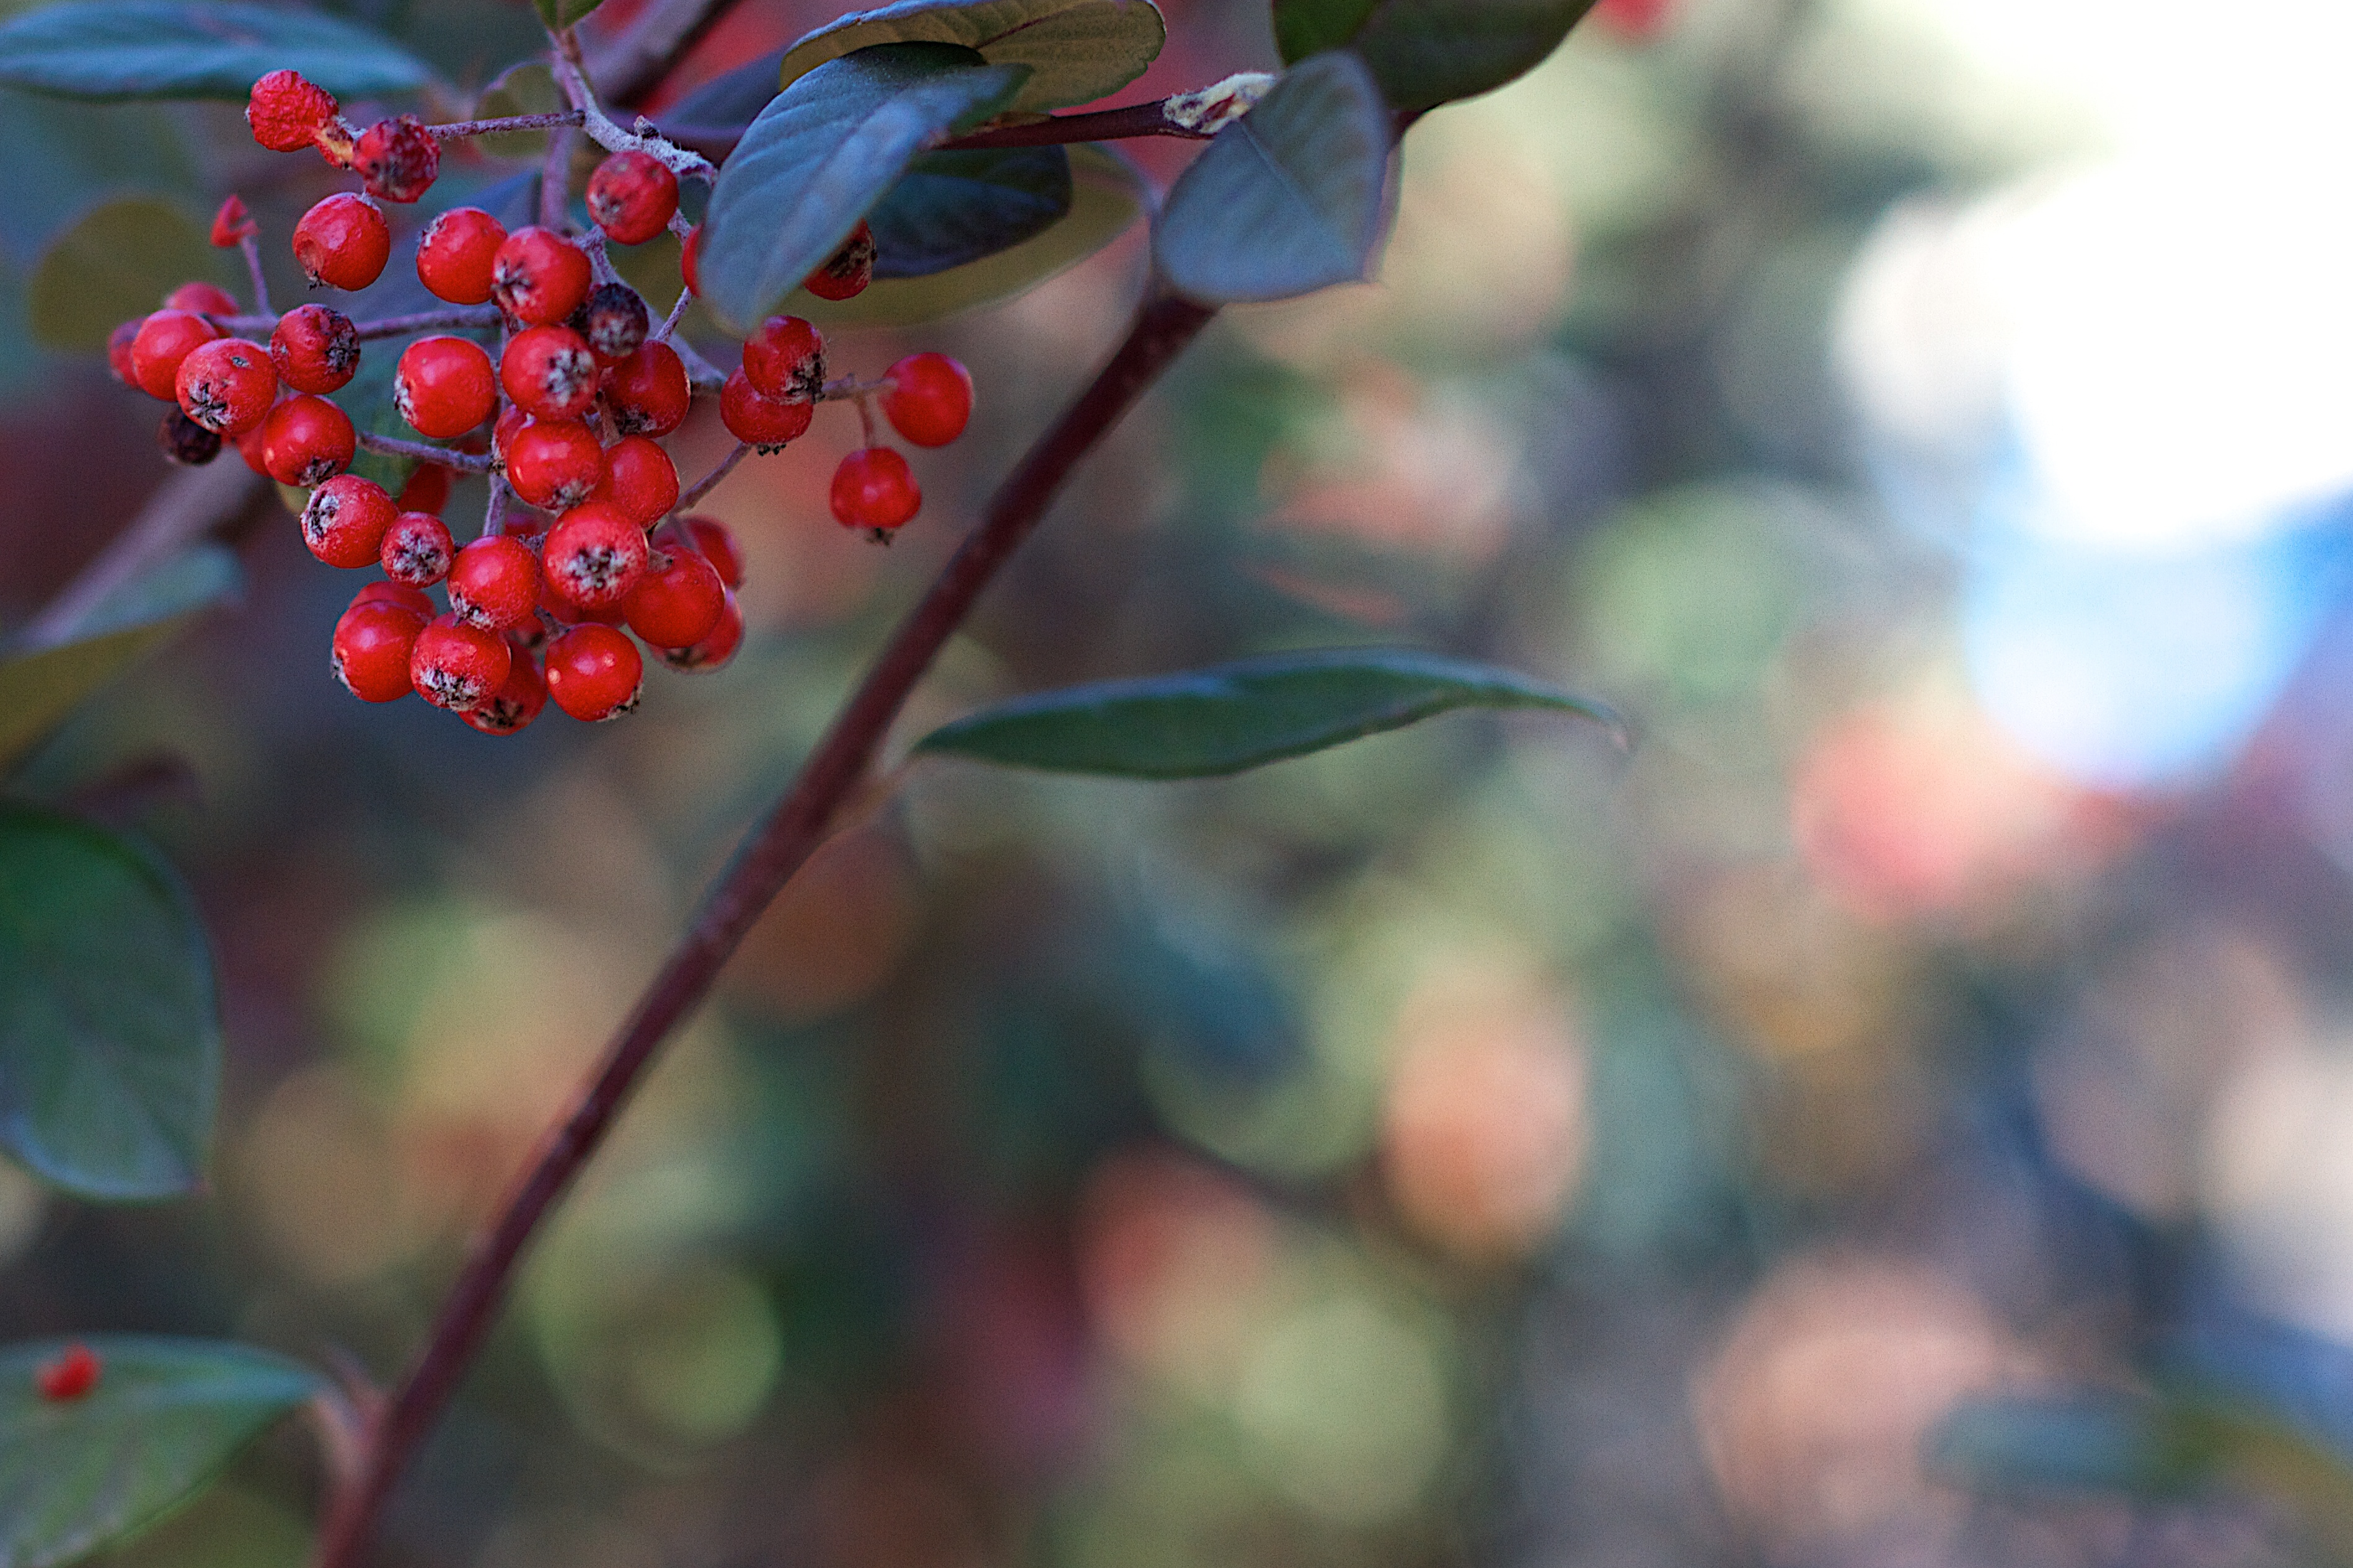
tree, branch, blossom, bokeh, plant, fruit, berry, leaf, flower, food, produce, autumn, flora, shrub, 2015365, macro photography, flowering plant, land plant